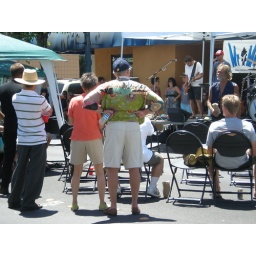
The man in the green shirt said not sure I like this band....